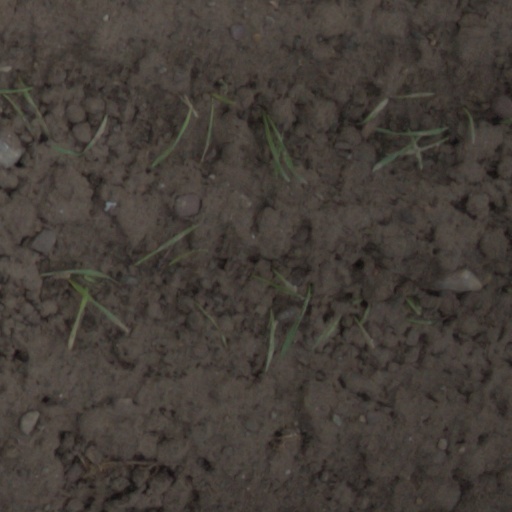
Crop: wheat